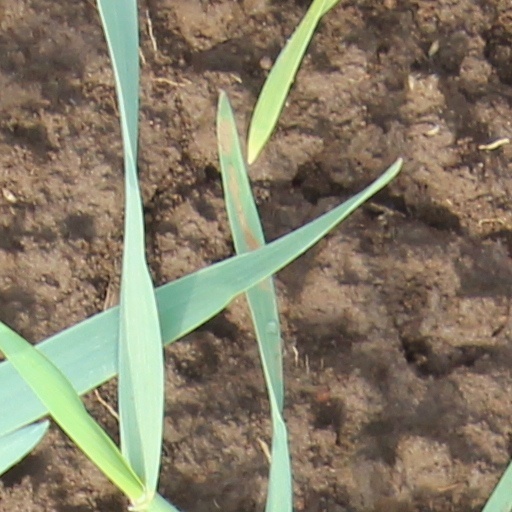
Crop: wheat